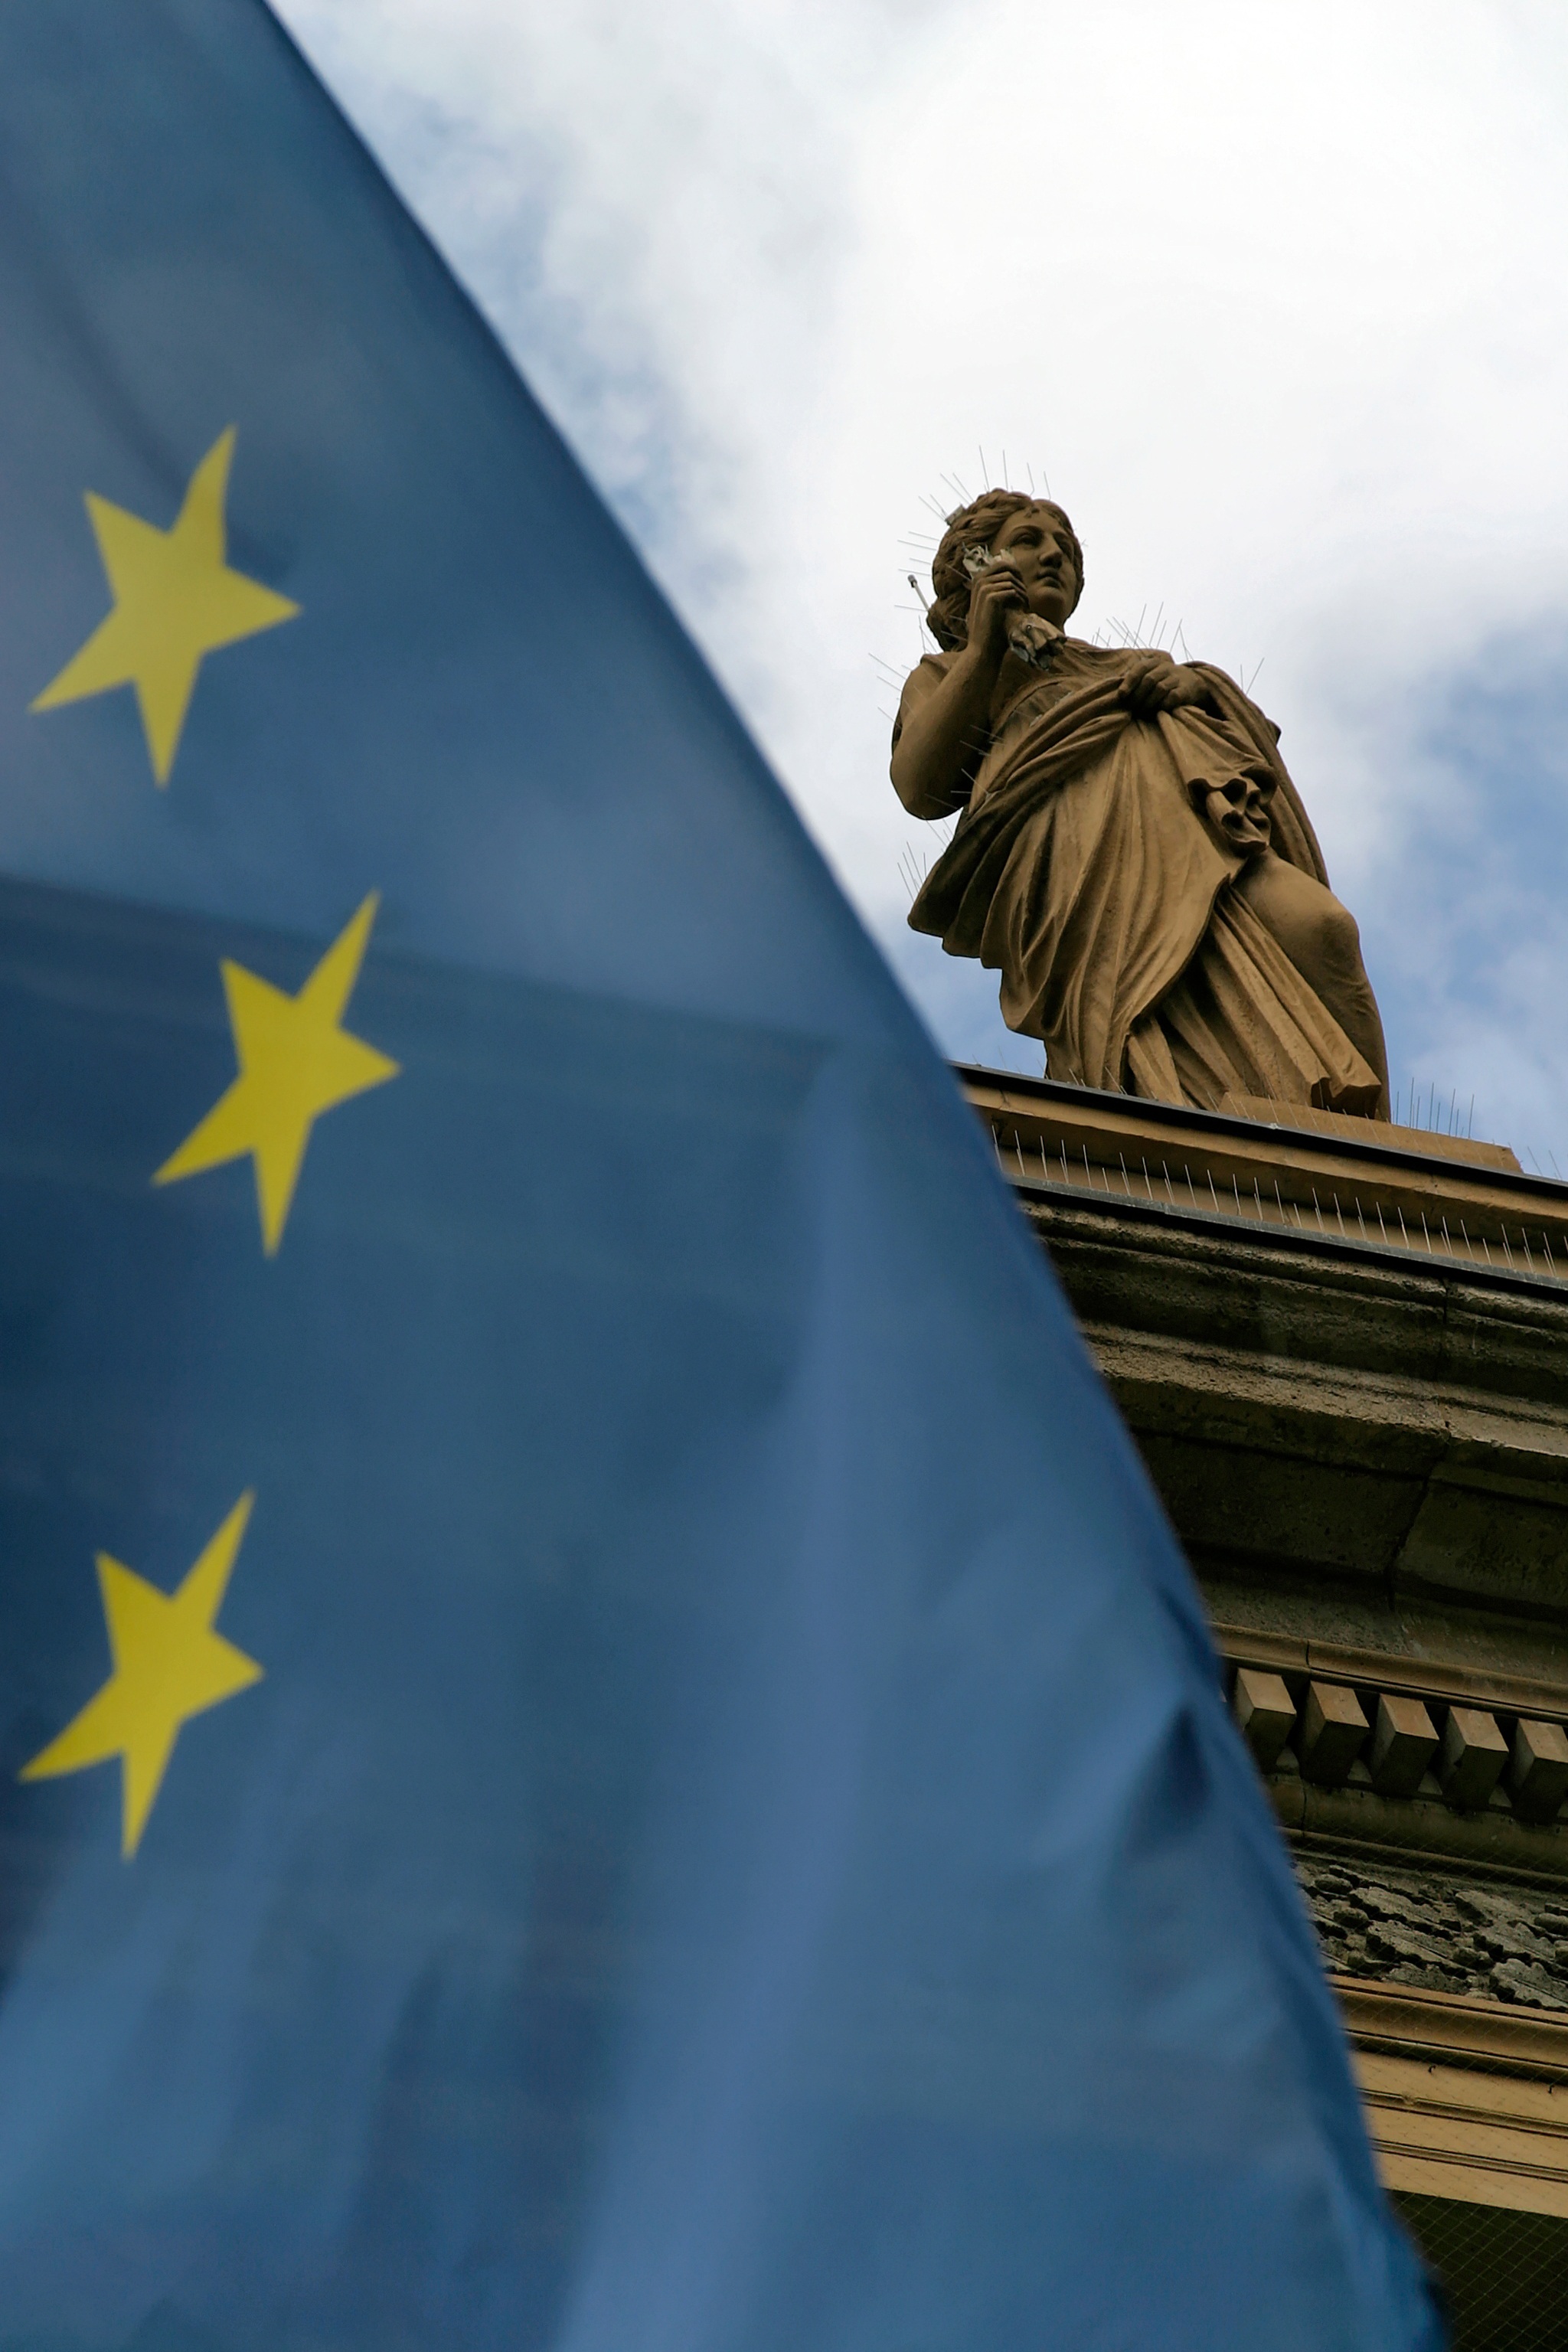
monument, europe, statue, flag, blue, world, old town, angel, center, european, main, frankfurt am main germany, most, frankfurt, screenshot, town center, stock exchange, euro crisis, atmosphere of earth